Raquel del Rosario

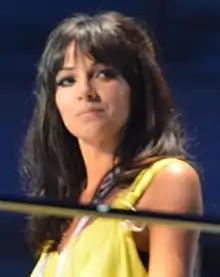
Raquel at Eurovision Song Contest 2013

Raquel del Rosario Macías (born 3 November 1982) is a Spanish singer and was the lead vocalist of the band ("Morpheus' Dream").